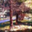
Label: pine_tree